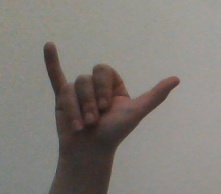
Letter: ya